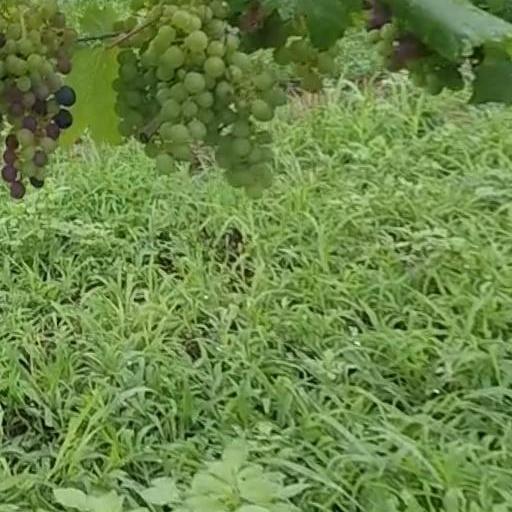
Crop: grape